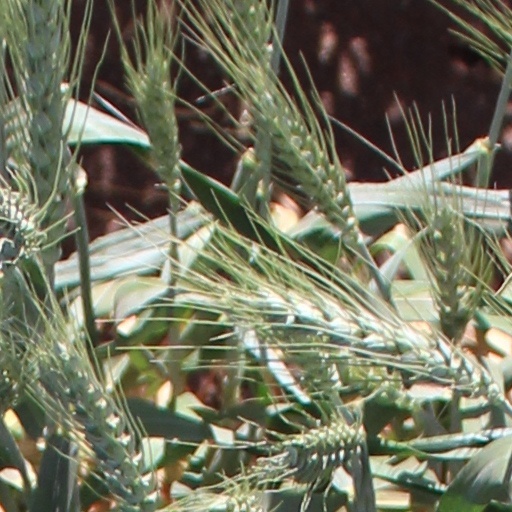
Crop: wheat